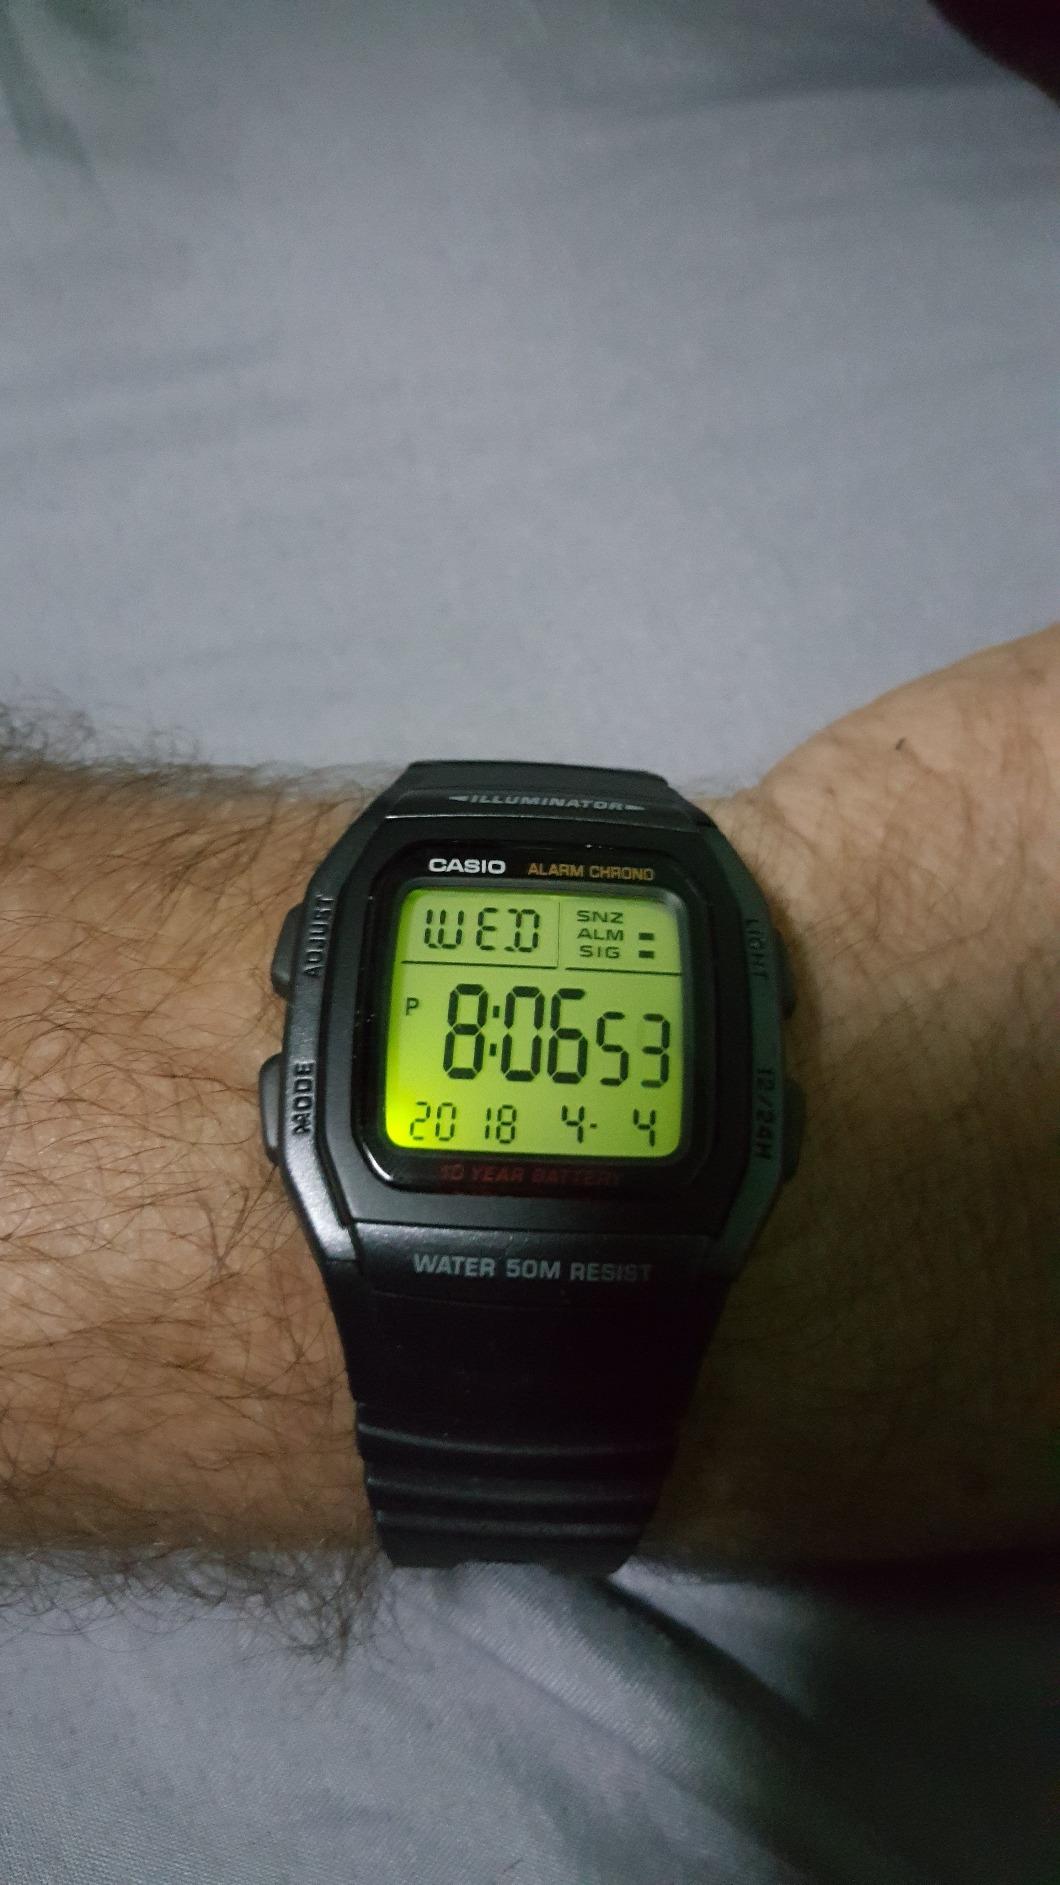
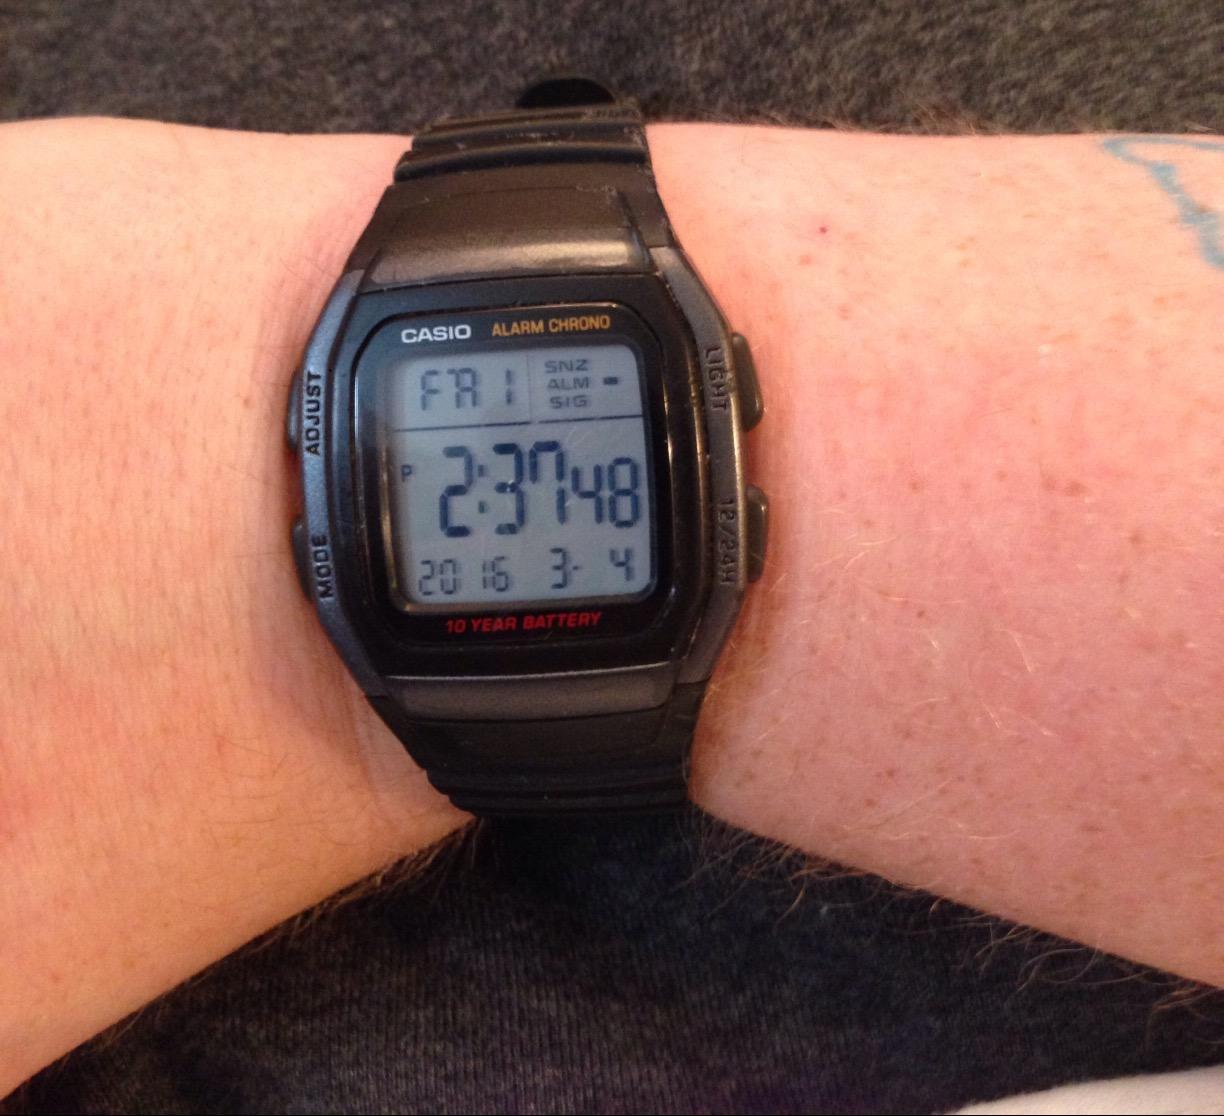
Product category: accessories_watch
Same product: yes